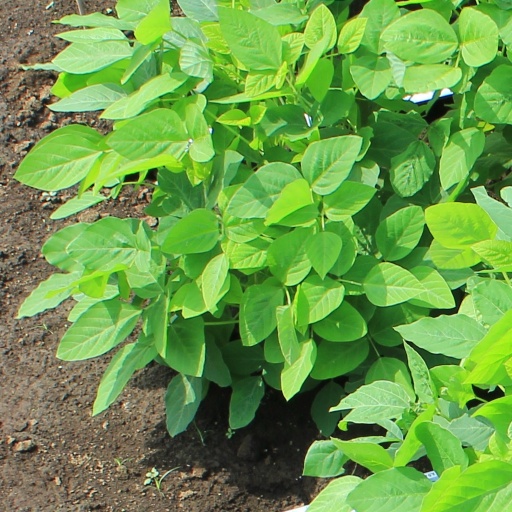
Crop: soybean